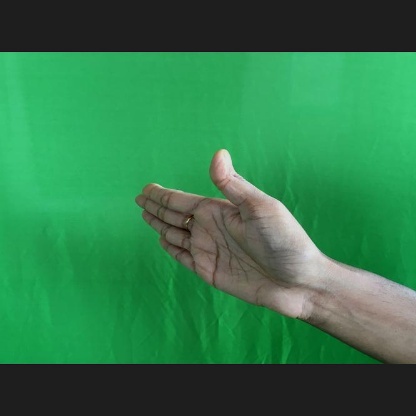
Mudra: Ardhachandran